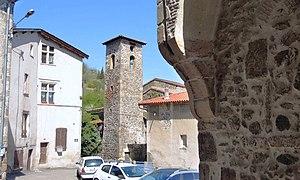
Serrières (Ardèche) détail
Serrières est une commune française, située dans le département de l'Ardèche en région Auvergne-Rhône-Alpes.